Architecture of Melbourne

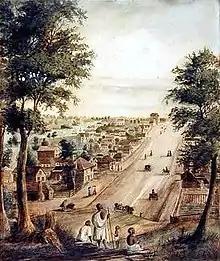
Illustration of Collins Street in 1839 overlooked by Wurundjeri from the hill on the approximate site of the Old Treasury.

The original inhabitants, the Wurundjeri were known to have created temporary structures called Mia-mia out of bark, saplings and timber and were observed by Protector of Aborigines William Thomas to be comfortably housed.